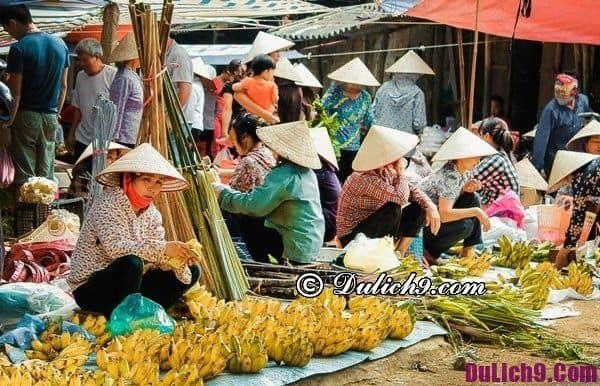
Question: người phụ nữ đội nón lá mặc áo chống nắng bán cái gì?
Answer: bán chuối